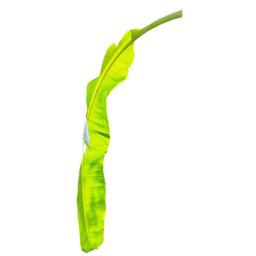
Label: MALBHOG LEAF